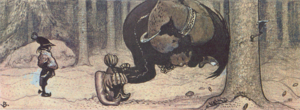
Le Stallo, Stállu ou Stalo, parfois écrit Stállo, est un être mythique qui apparaît dans des rôles différents dans les croyances populaires sames. Le Stallo intervient principalement dans deux types de contes et légendes, soit en tant que troll mangeur d'hommes, soit comme un fantôme ou démon envoyé par un noaide. Les Stallo sont méchants, plus grands et plus forts que les êtres humains, mais ils sont aussi plus bêtes, de sorte qu'il est souvent possible de les tromper.